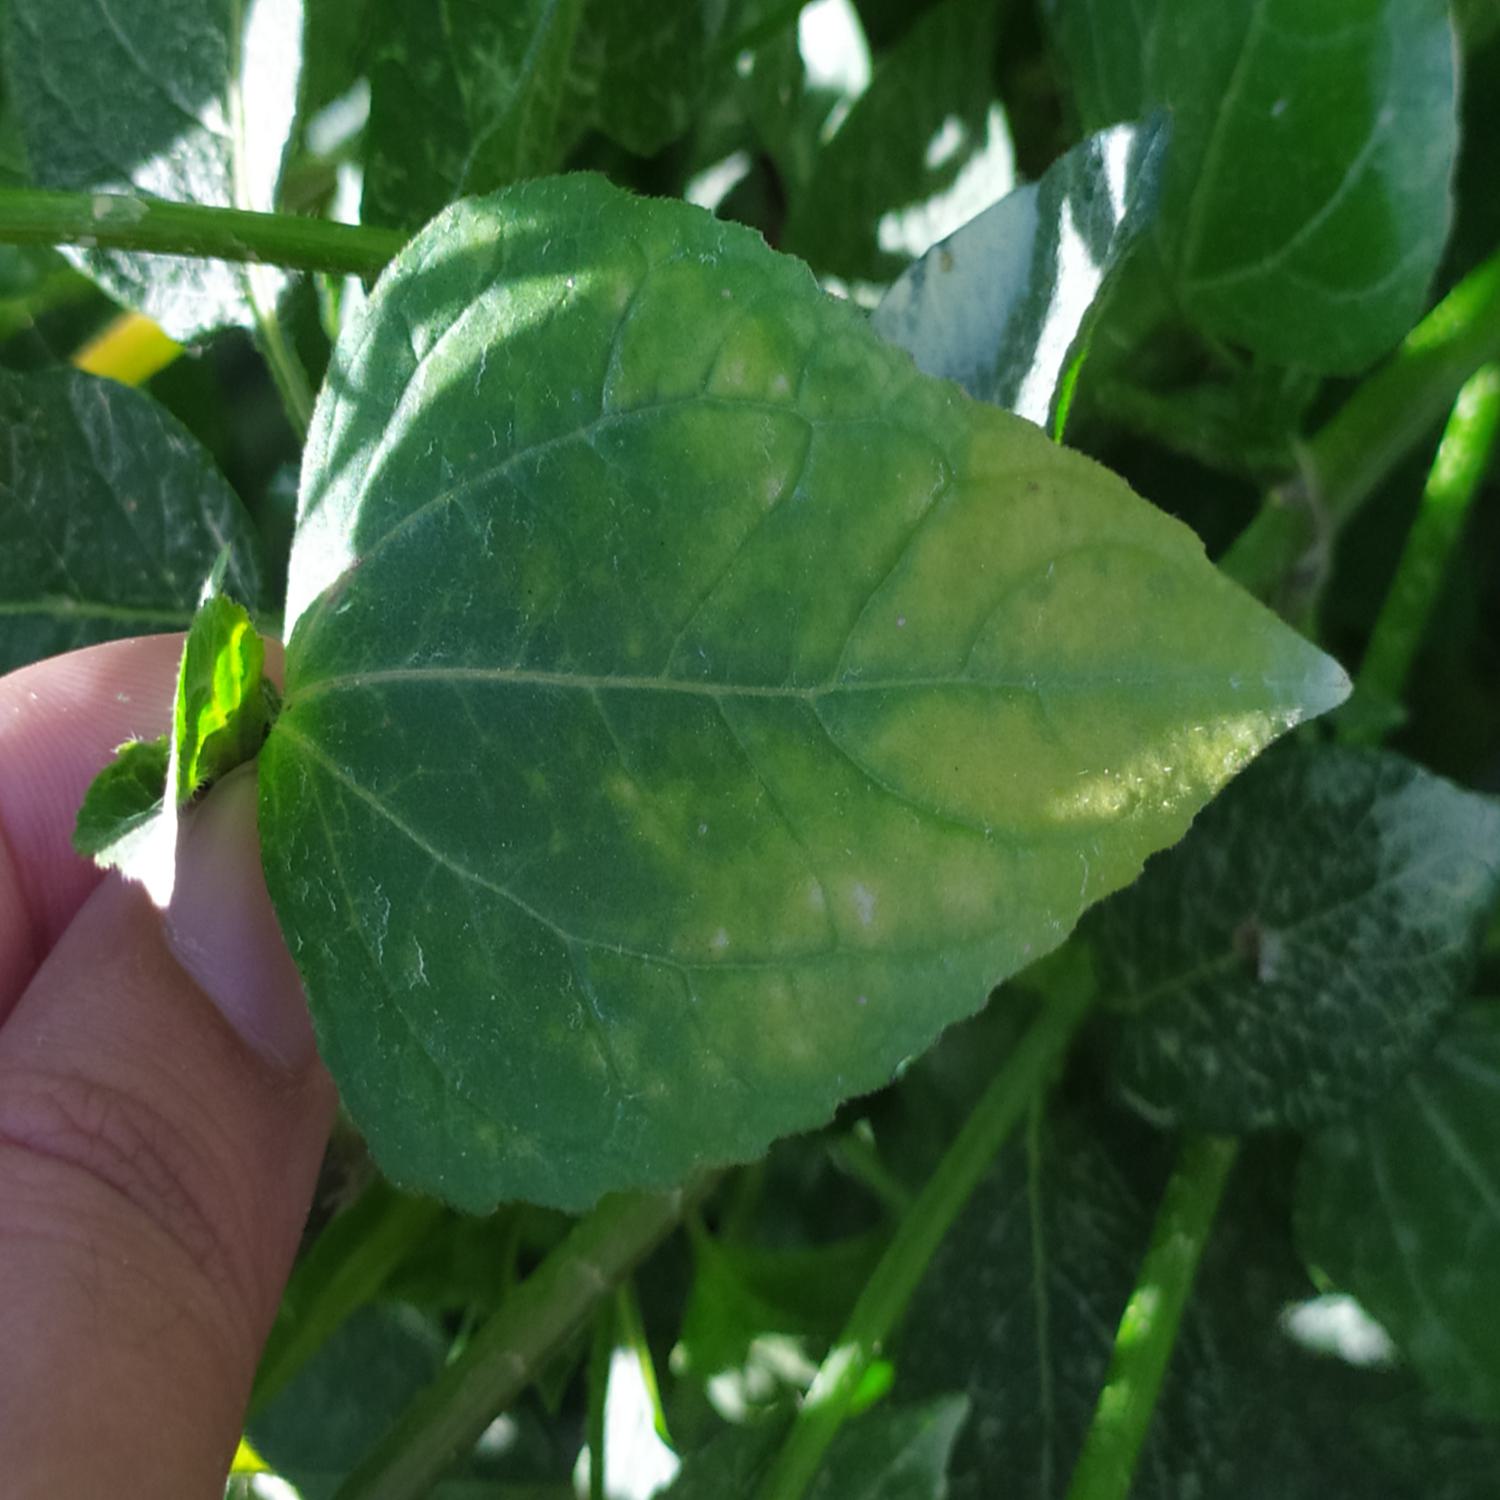
Etiqueta: Virus